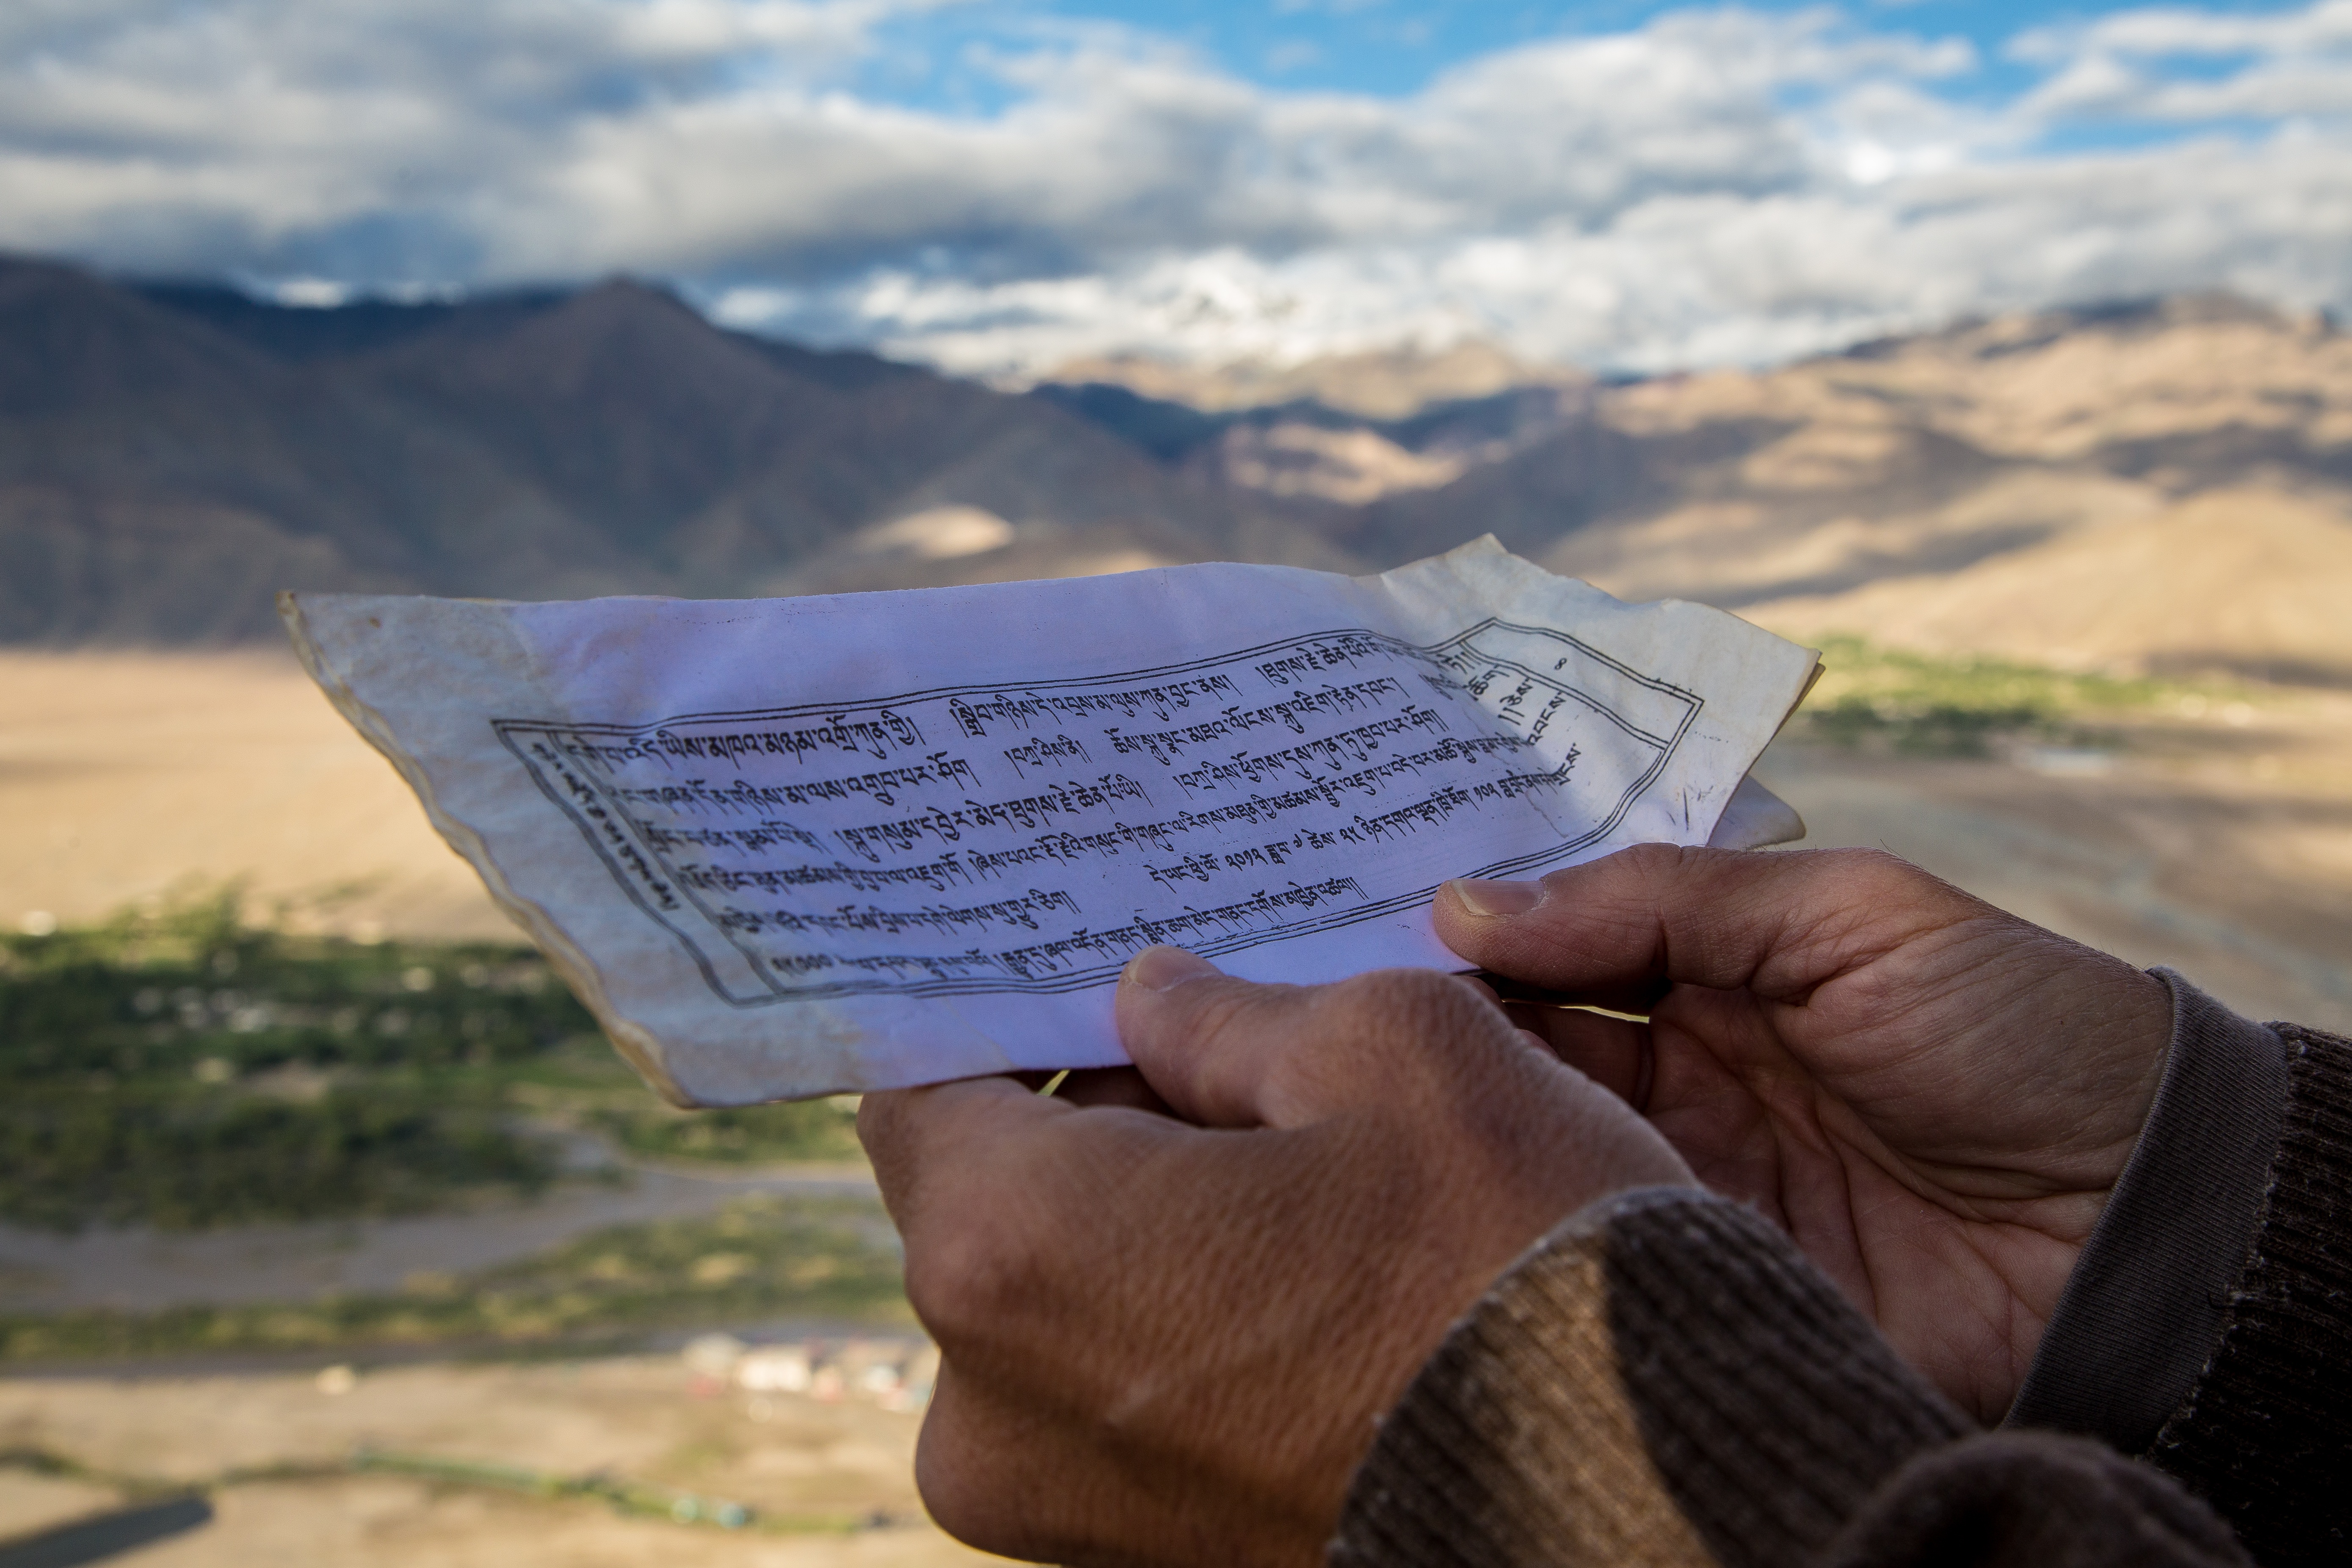
hand, morning, blue